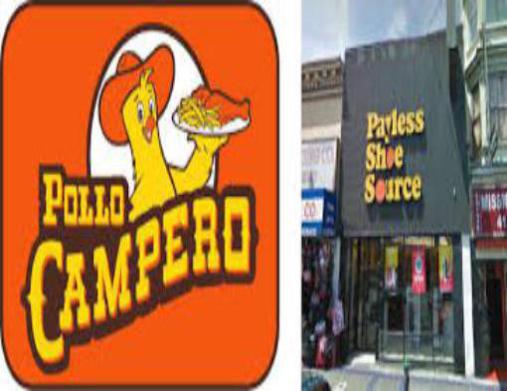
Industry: Food